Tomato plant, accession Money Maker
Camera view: vertical (180 deg); turntable rotation: 300 degrees
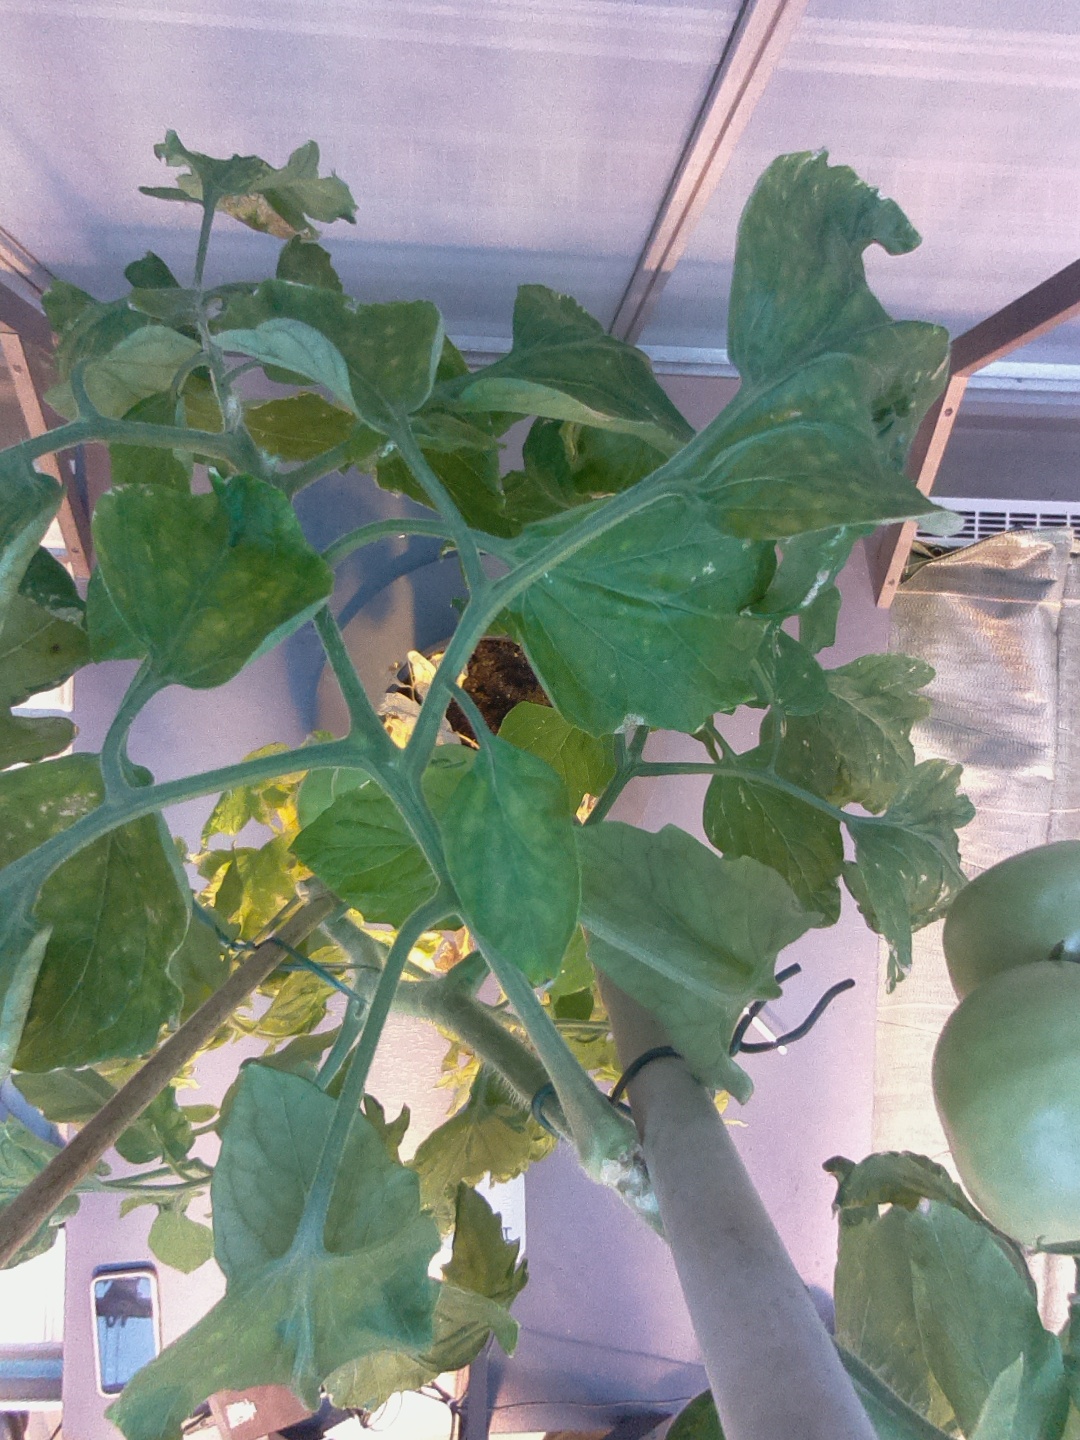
BBCH growth stage 79: 90% -100% of final fruit size